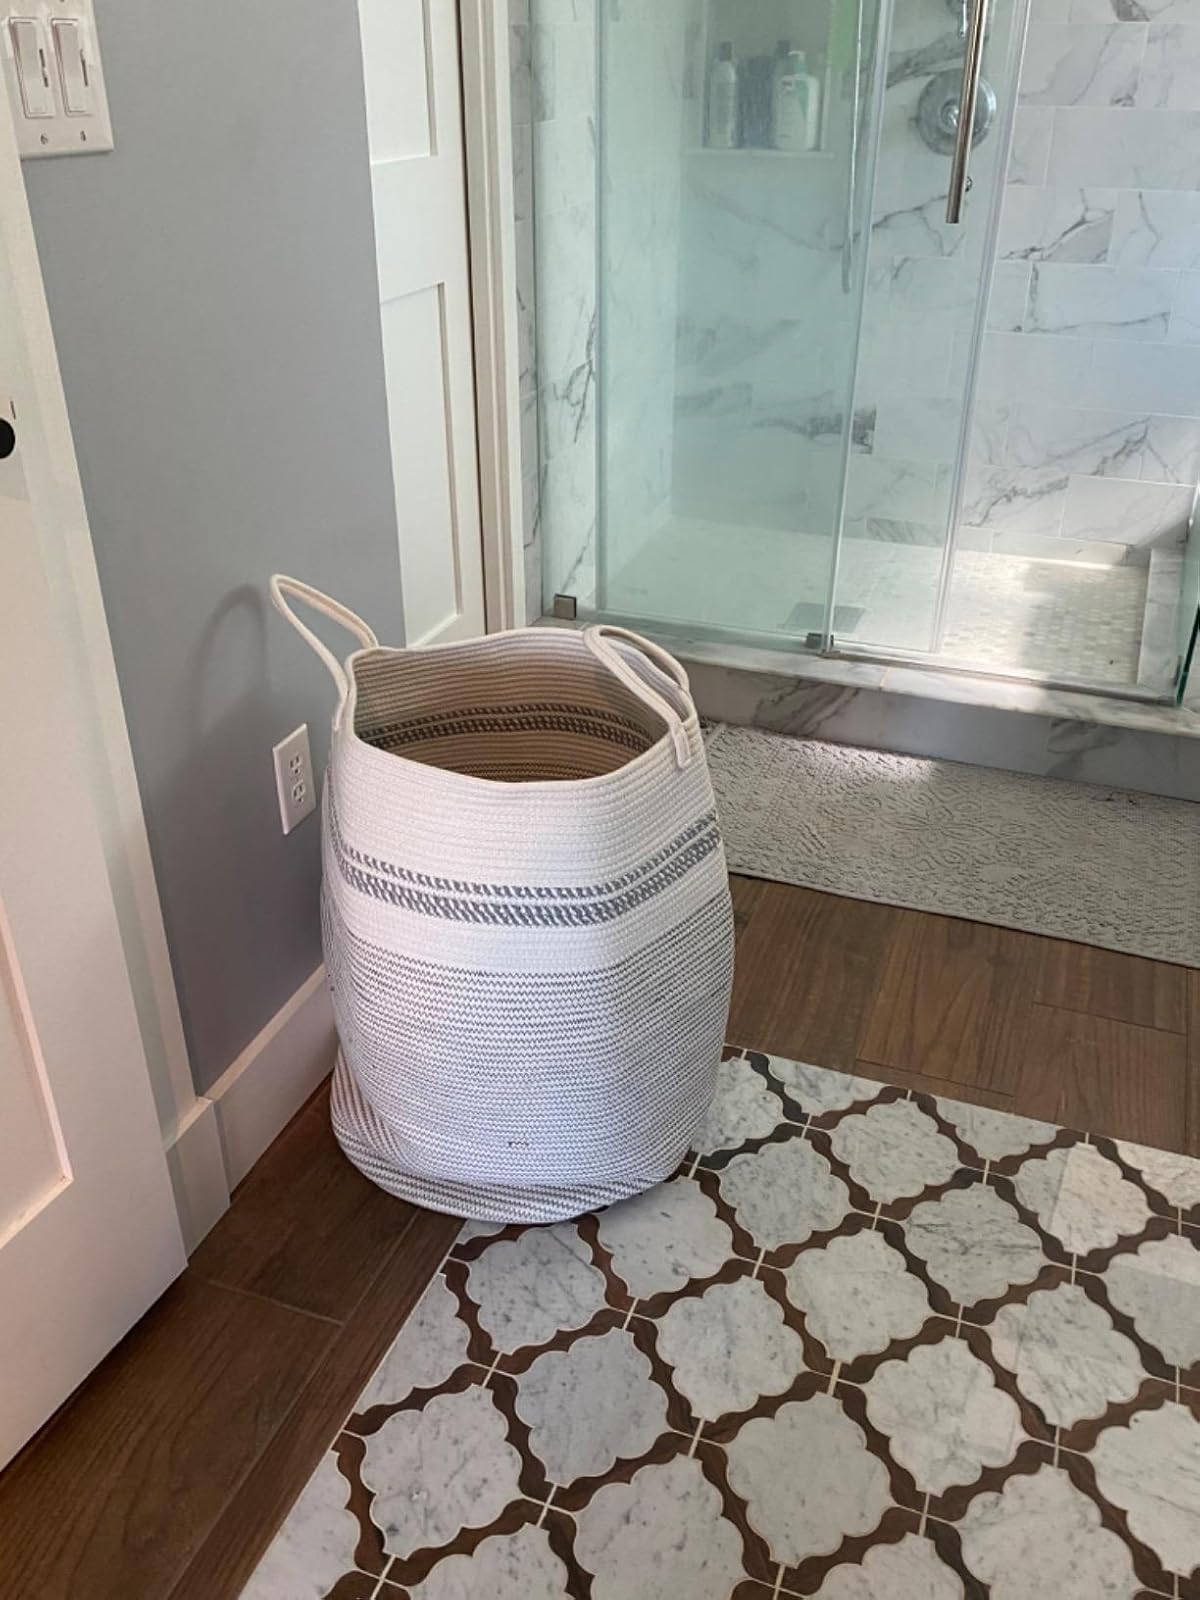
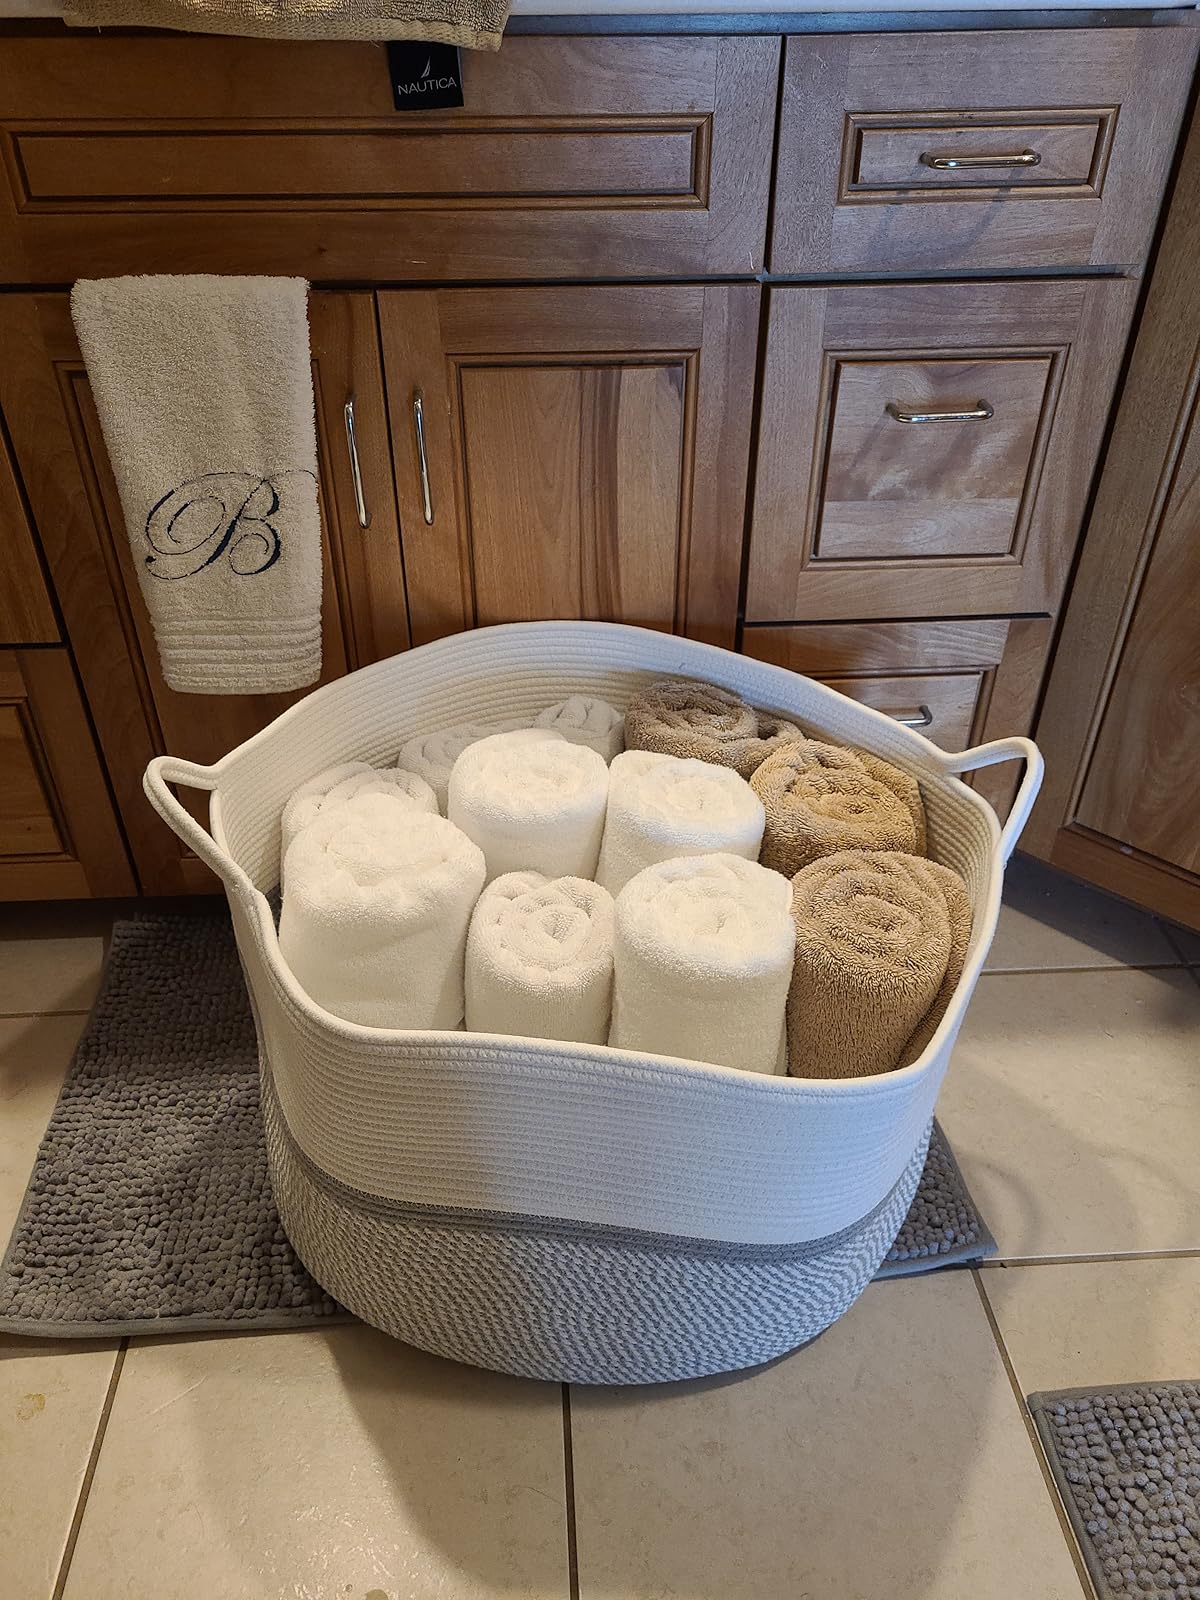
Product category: items_hamper
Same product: no